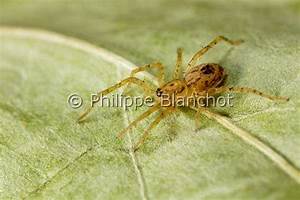
Label: spider